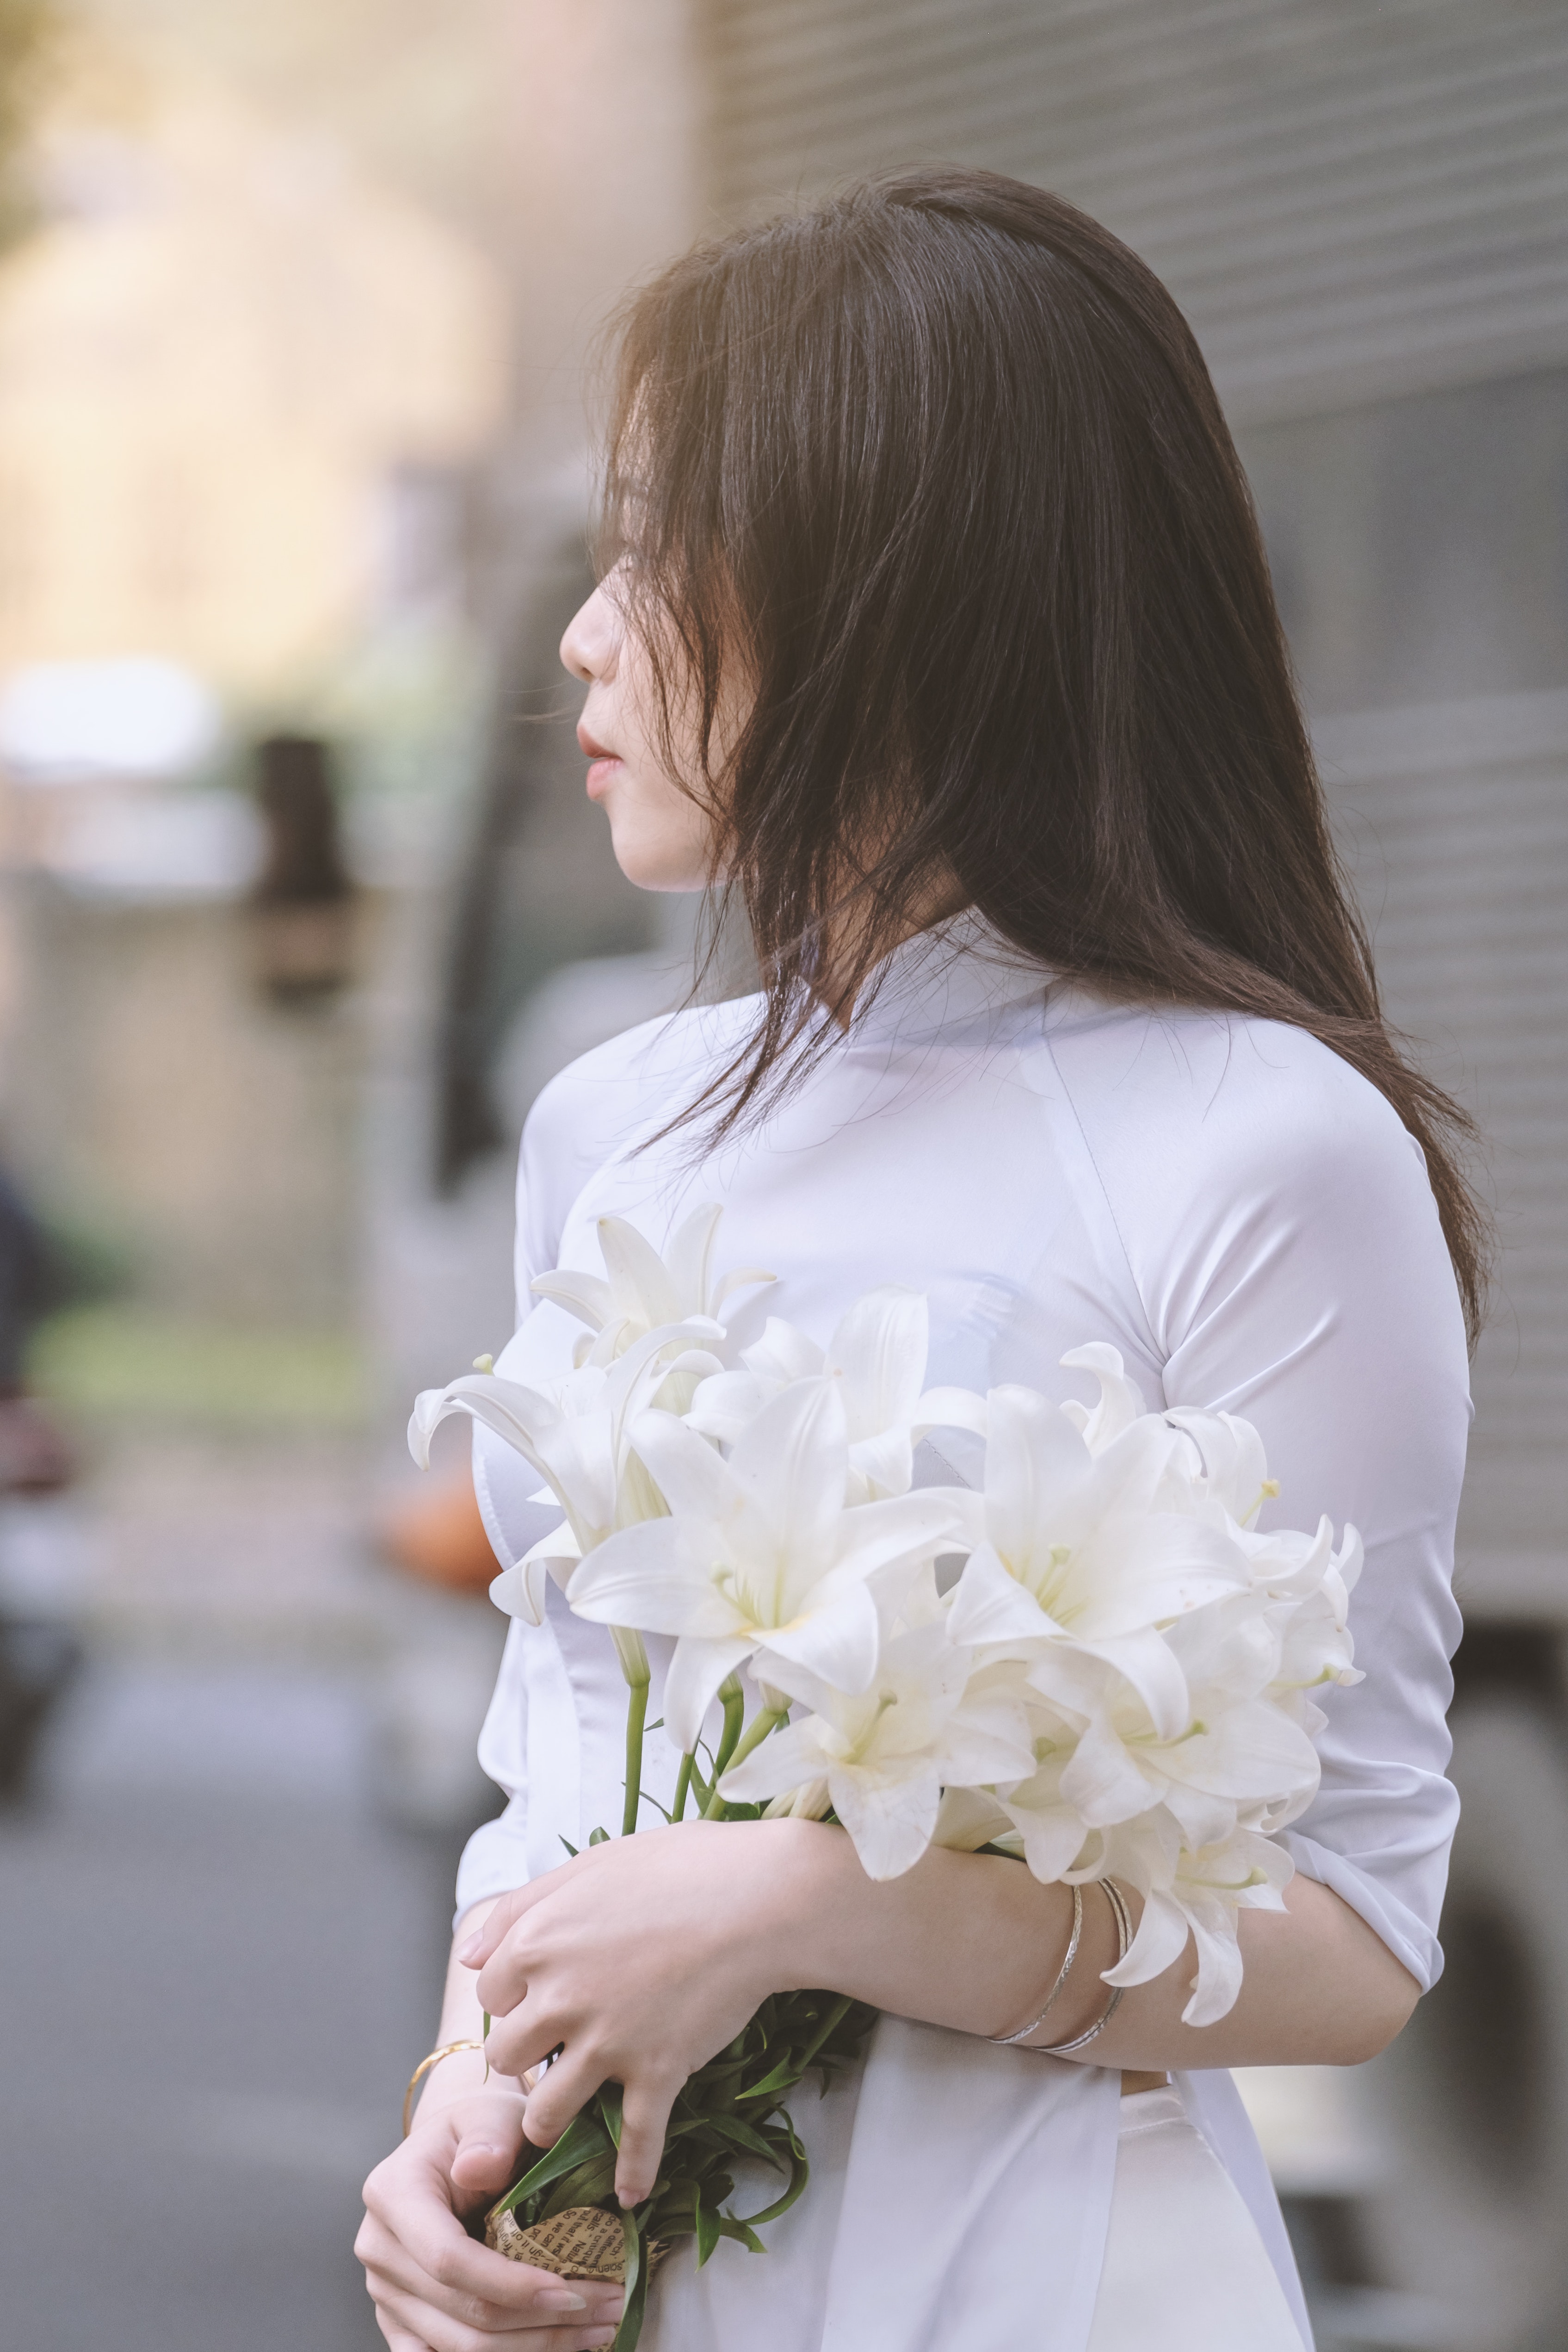
woman, flower, plant, petal, dress, bridal clothing, happy, flower arranging, formal wear, wedding ceremony supply, gown, event, fashion design, bouquet, electric blue, bangs, brown hair, cut flowers, peach, floristry, floral design, fashion accessory, rose family, bridal accessory, flowering plant, haute couture, wedding, top